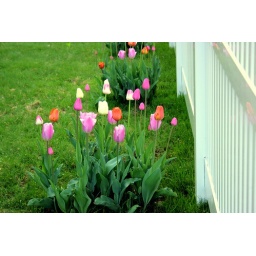
Tulips against a white fence